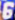
Number: 6